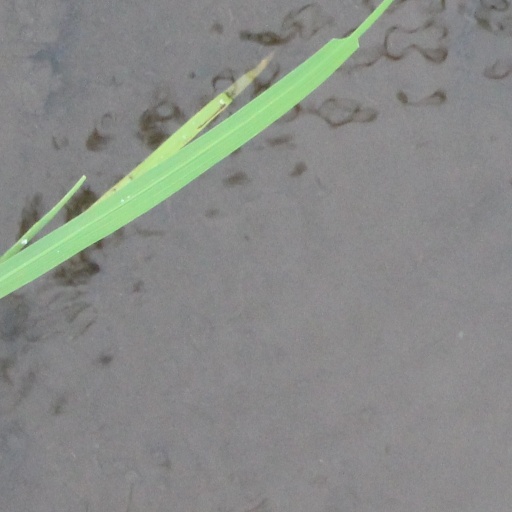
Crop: rice